Wolfsburg Castle

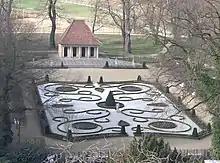
Baroque garden (Broderie parterre) and tea house

In converting it into a Renaissance palace, architecture and ornamentation were influenced by the Weser Renaissance style, of which the Wolfsburg is a typical example, as well as the most northeasterly one. The builders, stonemasons and sculptors who took part had also been involved in building palaces in the Weser region, for example, the Hamelin builder, Johann Edeler (also: Johann von der Mehle).